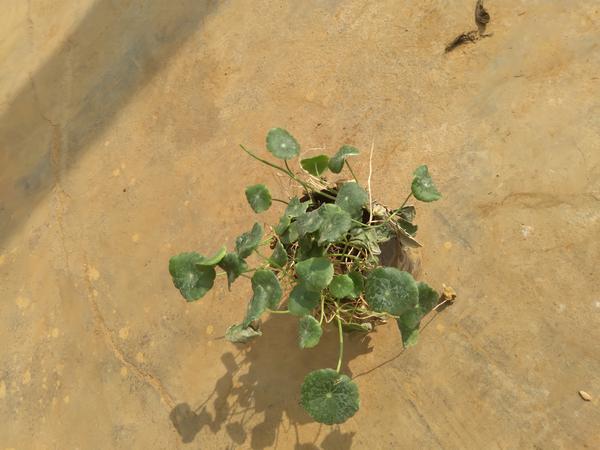
Plant: Brahmi